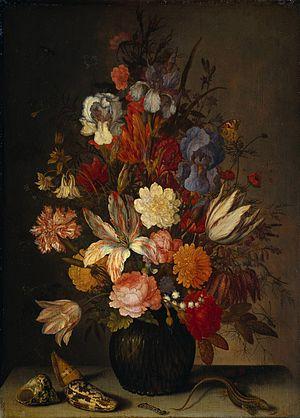
Balthasar van der Ast, né à Middelbourg en 1593 ou 1594 et mort à Delft en décembre 1657, est un peintre néerlandais de natures mortes.